Stay (Faraway, So Close!)

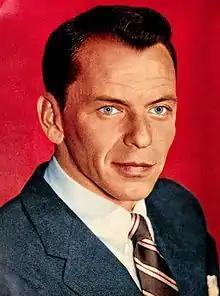
"Stay (Faraway, So Close!)" was inspired by the music of Frank Sinatra

The earliest incarnation of "Stay (Faraway, So Close!)" was developed during the recording sessions for the 1991 album "Achtung Baby". While working in Hansa Ton Studios in Berlin, lead singer Bono and guitarist the Edge created the verse. The track was given the working title "Sinatra" in reference to Frank Sinatra, the artist whose music inspired it. The group reworked it in preparation of the 1993 album "Zooropa". The Edge noted "it came to us in installments". Bassist Adam Clayton said "it was hard to figure out how we would do it. I mean, no one is going to mistake us for Frank Sinatra's backing band. A very humble little combo sound is what we ended up with and that really worked." The Edge added "I was playing around on piano with some old-school chord progressions trying to summon up the spirit of Frank Sinatra. It's definitely not from a rock and roll tradition." He worked out a chord progression based on old Tin Pan Alley songs.